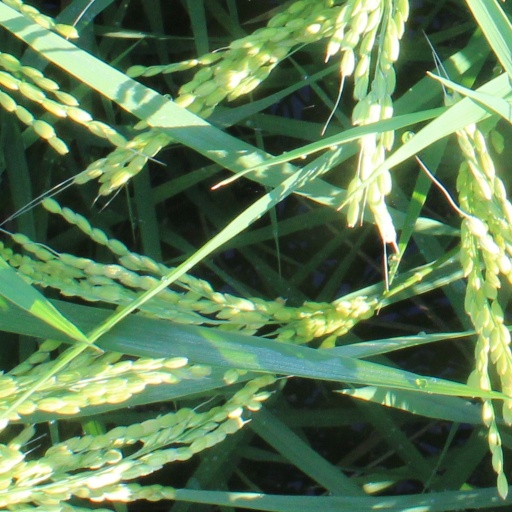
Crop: rice